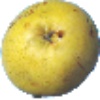
Label: Pear Monster 1